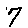
Label: 7